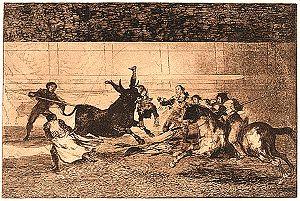
La tauromaquia de Francisco de Goya est une série de trente-trois gravures exécutées à l'eau-forte entre 1815 et 1816, qui retracent toutes les étapes des courses de taureaux. Cette œuvre fait suite au manuel publié par le torero Pepe Hillo en 1796, qui résumait l'évolution de l'art de toréer en Espagne. Un projet que Goya avait lui-même en tête depuis 1777, mais qu'il ne mit en œuvre que très lentement.
José Delgado Guerra dit « Pepe Hillo » était un matador espagnol né le 11 mars 1754 à Séville, mort à Madrid le 11 mai 1801.
La Tauromaquia est un livre écrit par le torero José Delgado alias Pepe Hillo en 1796, illustré par Pablo Picasso en 1957, et publié par Gustavo Gili, à Barcelone, en 1959.